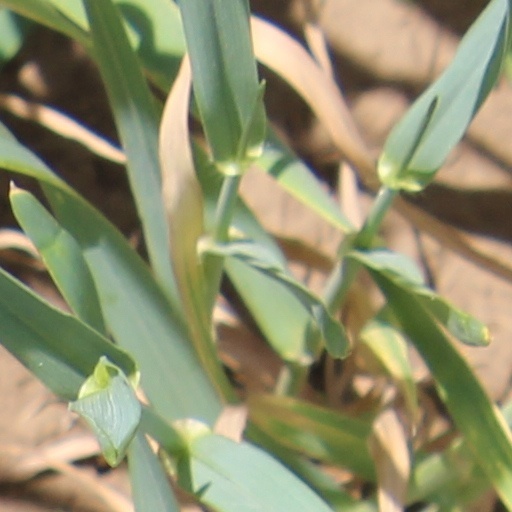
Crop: wheat